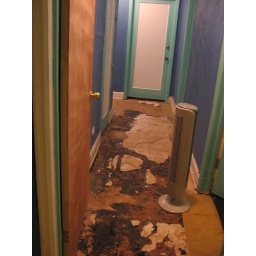
Shaq flooded the house by leaving the bath water running.